History of Cartagena, Colombia

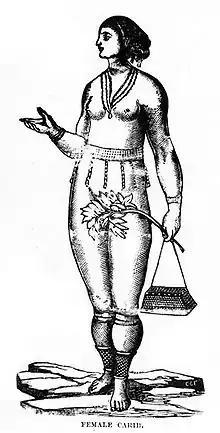
This is how a woman from the Karib Culture may have dressed

Archaeologists estimate that around 7000 BC, the settlement of the formative Puerto Hormiga Culture, located near the limits between the departments of Bolívar and Sucre was established. In this area archaeologists have found the most ancient ceramic objects in the Americas, dating from around 4000 BC. The primary reason for the proliferation of primitive societies in this area is the relative mildness of climate and the abundance of wildlife which through continuous hunting allowed the inhabitants a comfortable life.